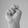
ASL letter: N